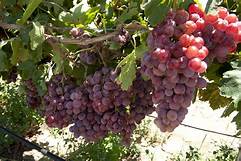
Label: grape